Aisne-Marne Canal

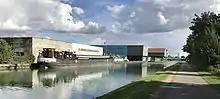
38m péniche waiting to load in the port of Reims

Engineer Hugues Cosnier built the first canal between Reims and Sillery in the early 17th century. This was part of a grand plan to build canals by-passing Paris to the east. Work on this link followed those on the Canal latéral à l'Aisne, starting in 1841. The canal was opened in 1866. It was later planned to implement Cosnier’s idea of an orbital route from the Loire through to northern France. Only the north-south section was built, comprising this link and the Canal de l’Oise à l’Aisne. In the 1990s it was envisaged to rebuild the canal to European Class IV or V dimensions to an enlarged port in Reims. This would have been the first section of a possible Seine-Est waterway linking with the Moselle. Both projects were subsequently abandoned.